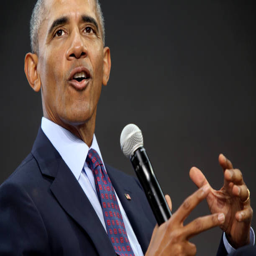
politician answers questions at the event .